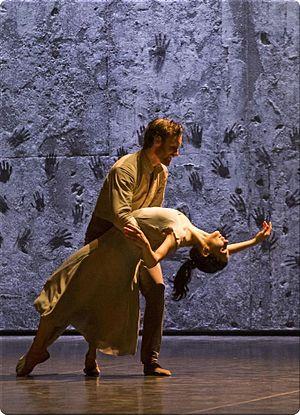
Giselle, ou les Wilis est un ballet romantique en deux actes composé par Adolphe Adam sur un livret de Jules-Henri Vernoy de Saint-Georges et de Théophile Gautier. La chorégraphie originale est de Jean Coralli et Jules Perrot.